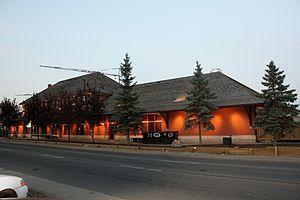
Une ressource historique provinciale est un statut légal de protection patrimonial donné par le Gouvernement de l'Alberta. Pour obtenir ce statut un lieu ou un bâtiment doit être associé à un aspect important du passé de l'Alberta. Il doit avoir aussi conservé un niveau d'intégrité suffisant pour mériter se statut.